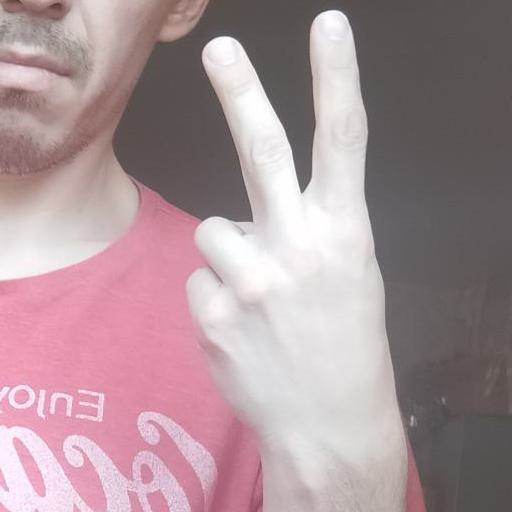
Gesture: peace_inverted